Matty Blair

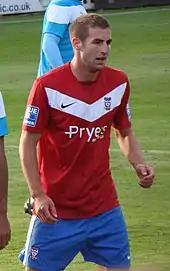
Blair playing for York City in 2011

After turning down a new contract with Kidderminster, Blair signed for Conference Premier rivals York City on 1 June 2011 on a two-year contract. A compensation package was agreed by the two clubs later that month. He made his debut in York's opening match of 2011–12, a 2–1 victory away to Ebbsfleet United on 13 August 2011. His first goal came in the following match with York's final goal in a 3–1 victory at home to Barrow on 16 August 2011, with a sidefooted shot from six yards in the fifth minute of stoppage time. Blair scored the equaliser to give York a 1–1 away draw to Luton Town in the FA Trophy semi-final second leg with a 90th-minute header from a Jamal Fyfield cross. York progressed to the final with a 2–1 aggregate victory.